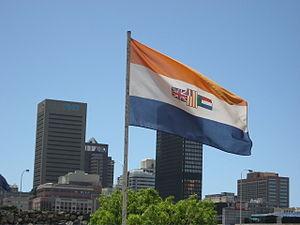
Le drapeau de l'Afrique du Sud est l'emblème national de la République d'Afrique du Sud. Le drapeau actuel est en vigueur depuis le 27 avril 1994, date des premières élections nationales non raciales que connaît alors ce pays en 342 années d'histoire et en 84 ans de démocratie parlementaire. Image d'un État-nation reconstitué, il marque la fin de la symbolique blanche en Afrique du Sud et l'avènement d'une Afrique du Sud mélangée.
Daniel Plato est un homme politique sud-africain, membre successivement du parti national, de son successeur le Nouveau Parti national et de l'Alliance démocratique. Conseiller municipal du Cap, il est maire de la municipalité du Cap du 12 mai 2009 au 1ᵉʳ juin 2011, à la suite de la démission de Helen Zille, élu Premier ministre de la province du Cap-Occidental. Plato est de nouveau maire du Cap depuis le 6 novembre 2018.